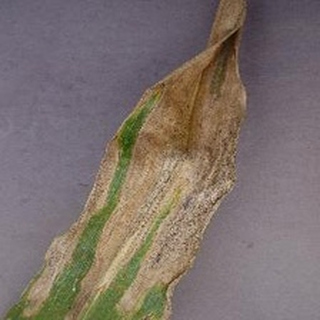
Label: corn_northern_leaf_blight